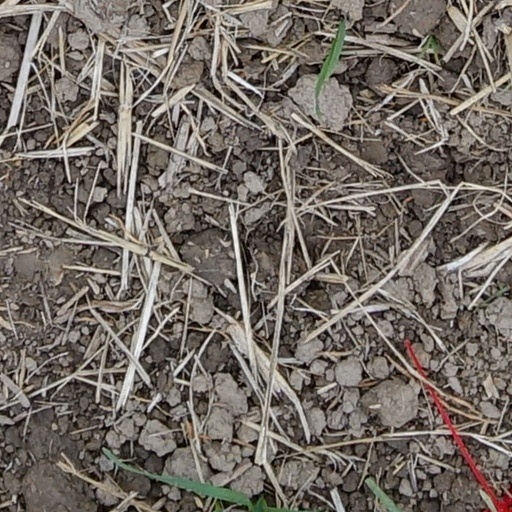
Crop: wheat